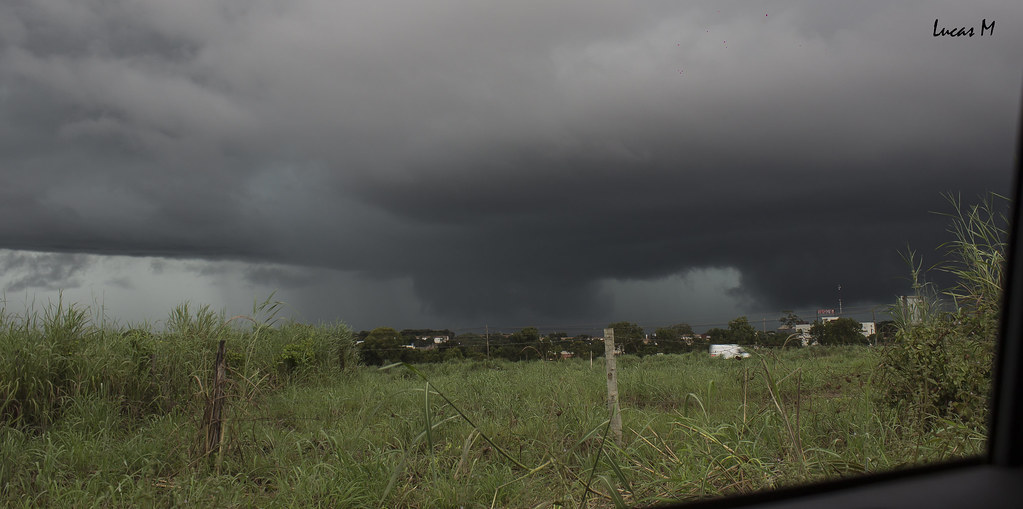
Fire: no
Smoke: no